939

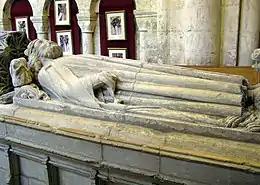
The tomb of King Æthelstan (c. 894–939).

Year 939 (CMXXXIX) was a common year starting on Tuesday of the Julian calendar.